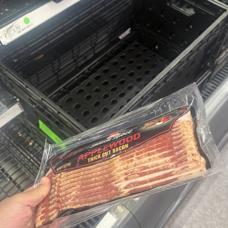
Label: meat